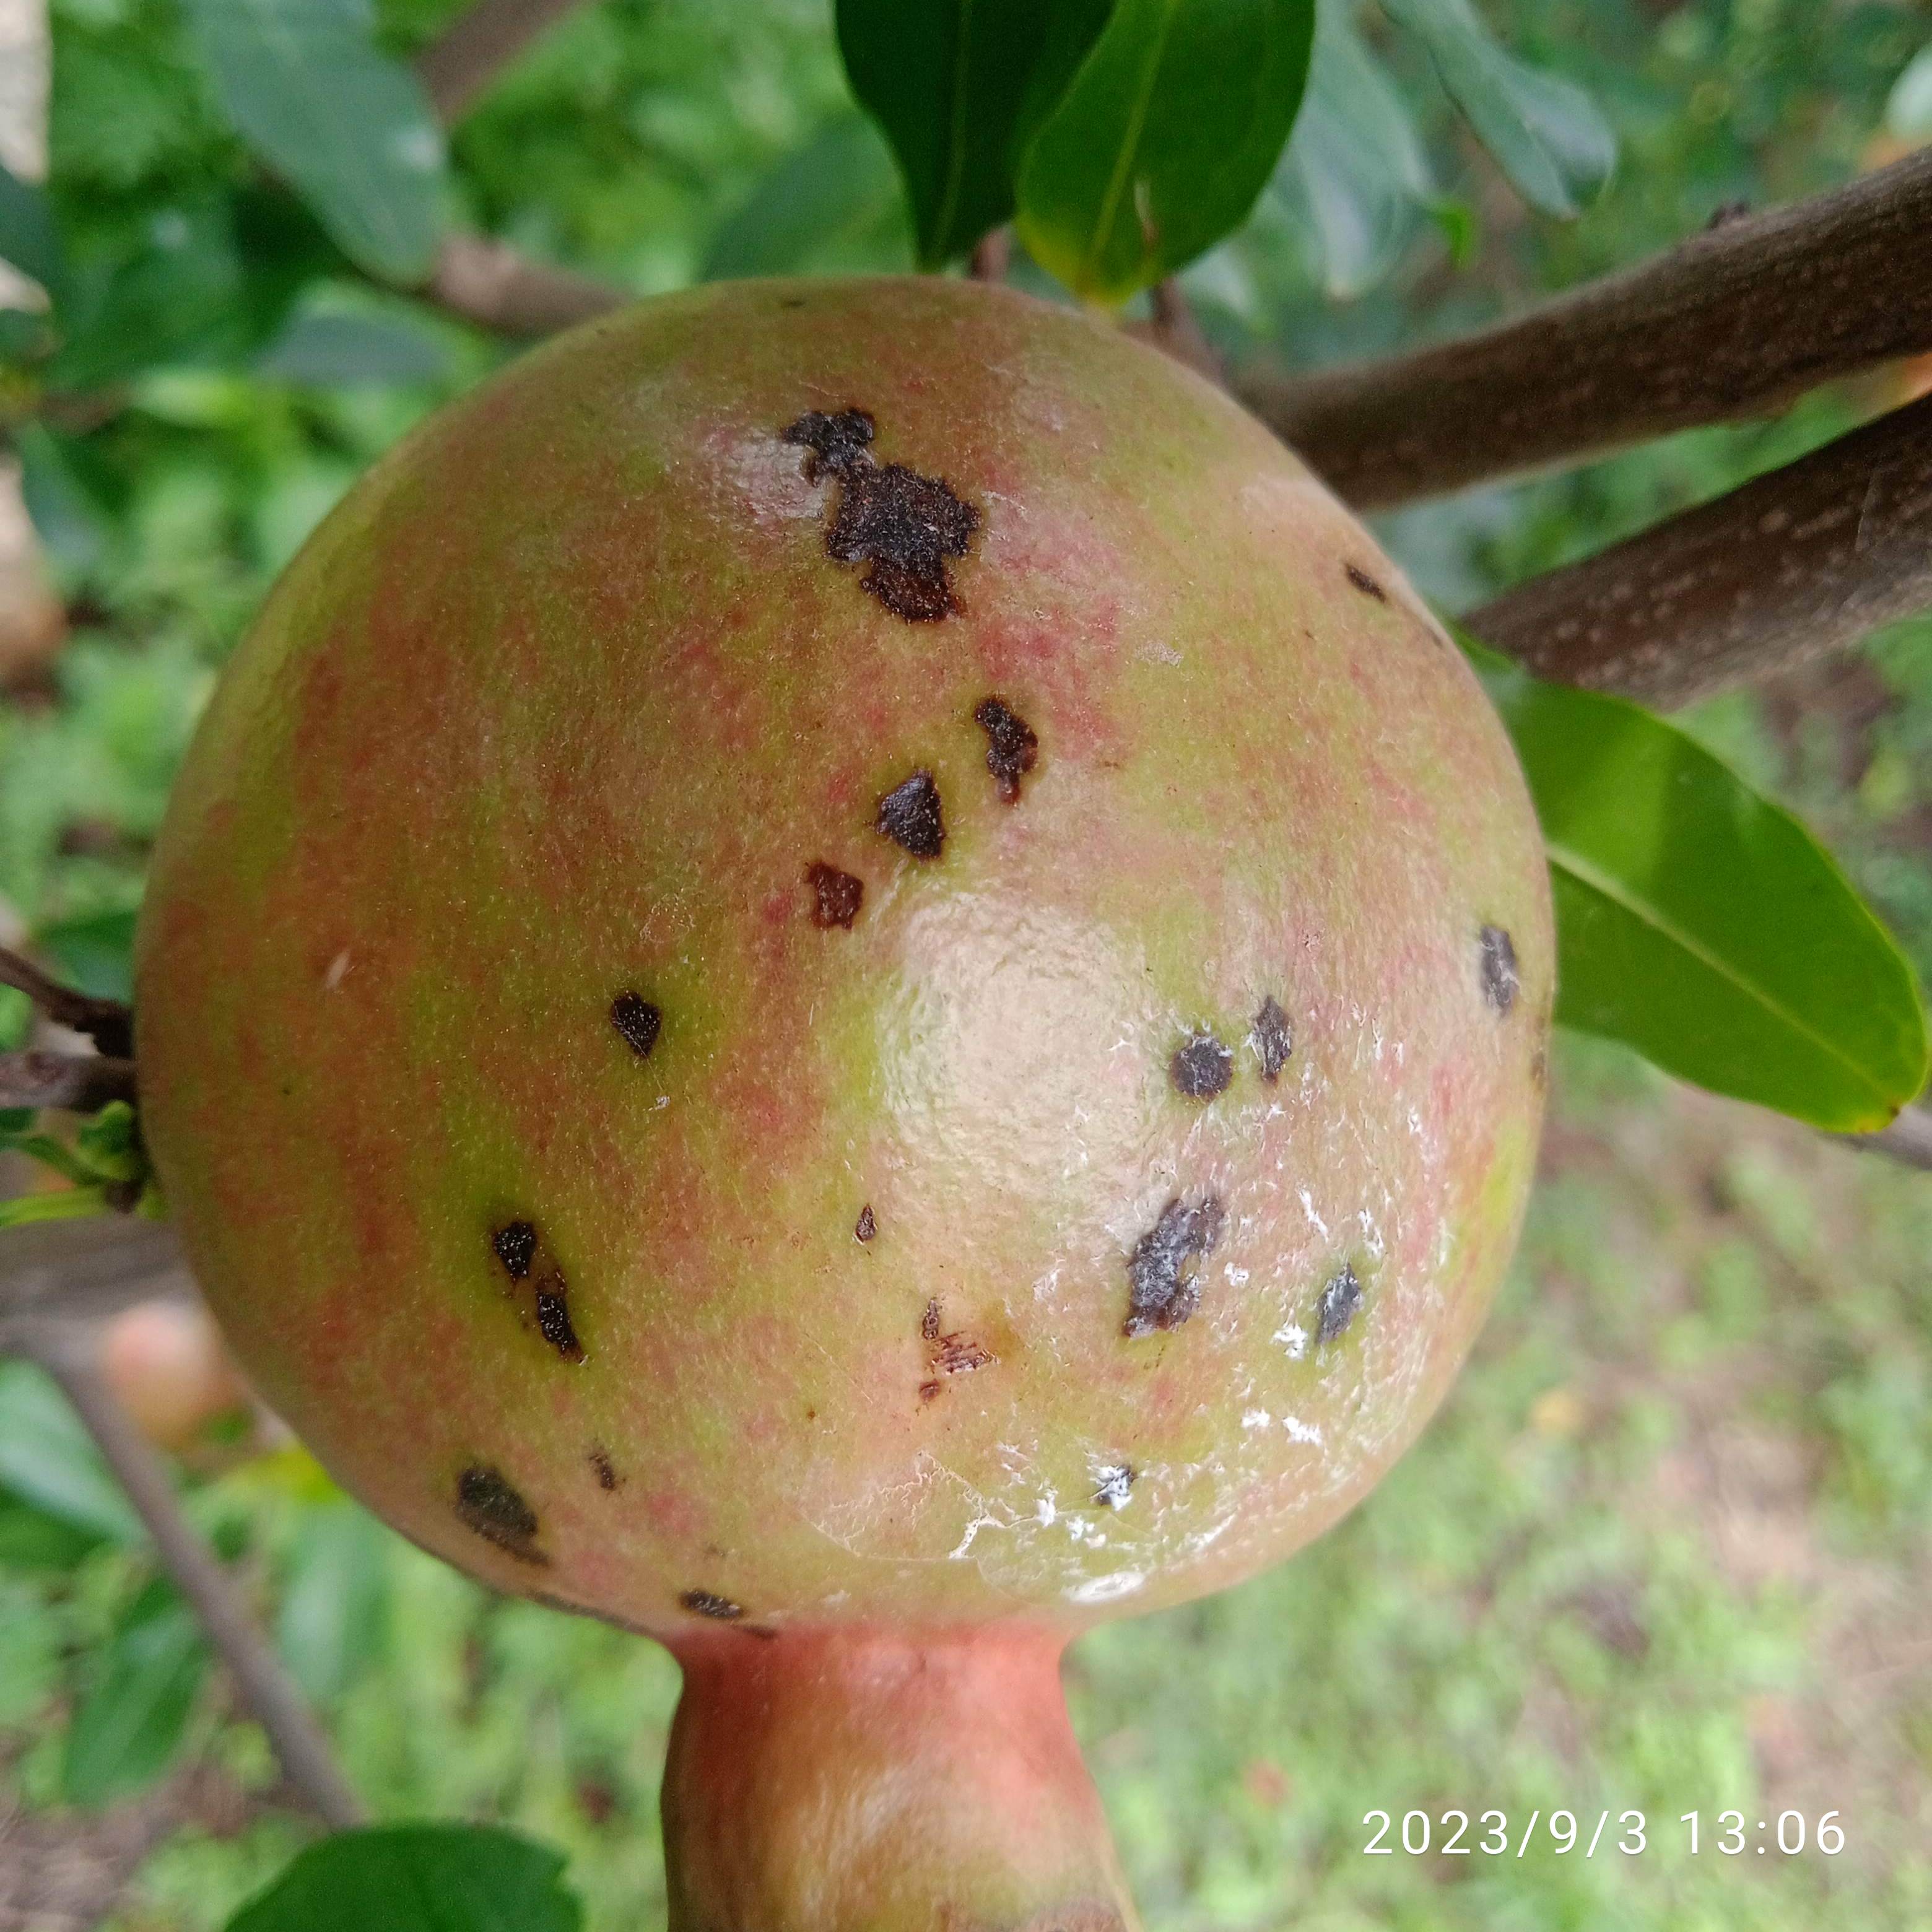
Label: Anthracnose